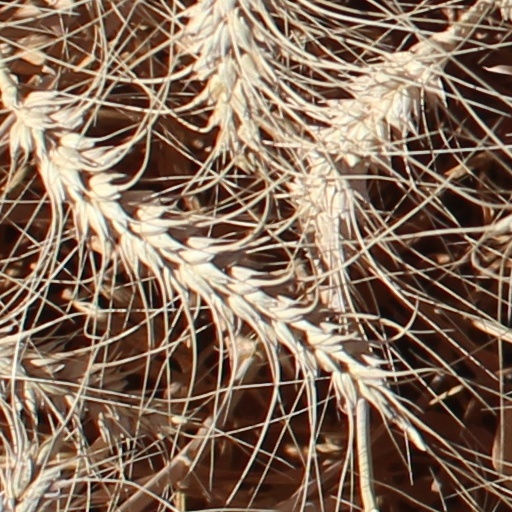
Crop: wheat